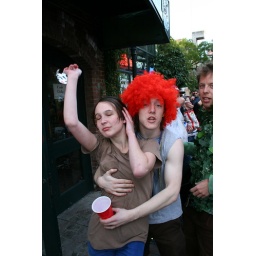
This girl peed in a urinal. The guy in orange was very proud of this